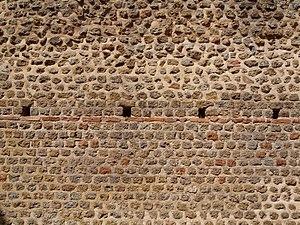
Cassinomagus, commune de Chassenon, Charente, France S-O. Mur intérieur dans les thermes classés MH. This building is indexed in the Base Mérimée, a database of architectural heritage maintained by the French Ministry of Culture,
Cassinomagus est le nom antique d'une agglomération dotée d'un ensemble monumental gallo-romain, établie entre le Iᵉʳ et le IVᵉ siècle sur l'actuel territoire de la commune de Chassenon, dans le département de la Charente. Ce site archéologique est célèbre pour l'état de conservation exceptionnel de ses thermes du Iᵉʳ siècle, connus sous le nom de thermes de Chassenon ou « thermes de Longeas ».
Une impactite est une roche terrestre modifiée par l'impact d'une météorite. On retrouve souvent dans les impactites de très fines traces de la météorite qui a causé l'impact. À la différence des tectites qui ont deux points de fusion, les impactites ne remontent pas très haut dans l'atmosphère après l'impact.